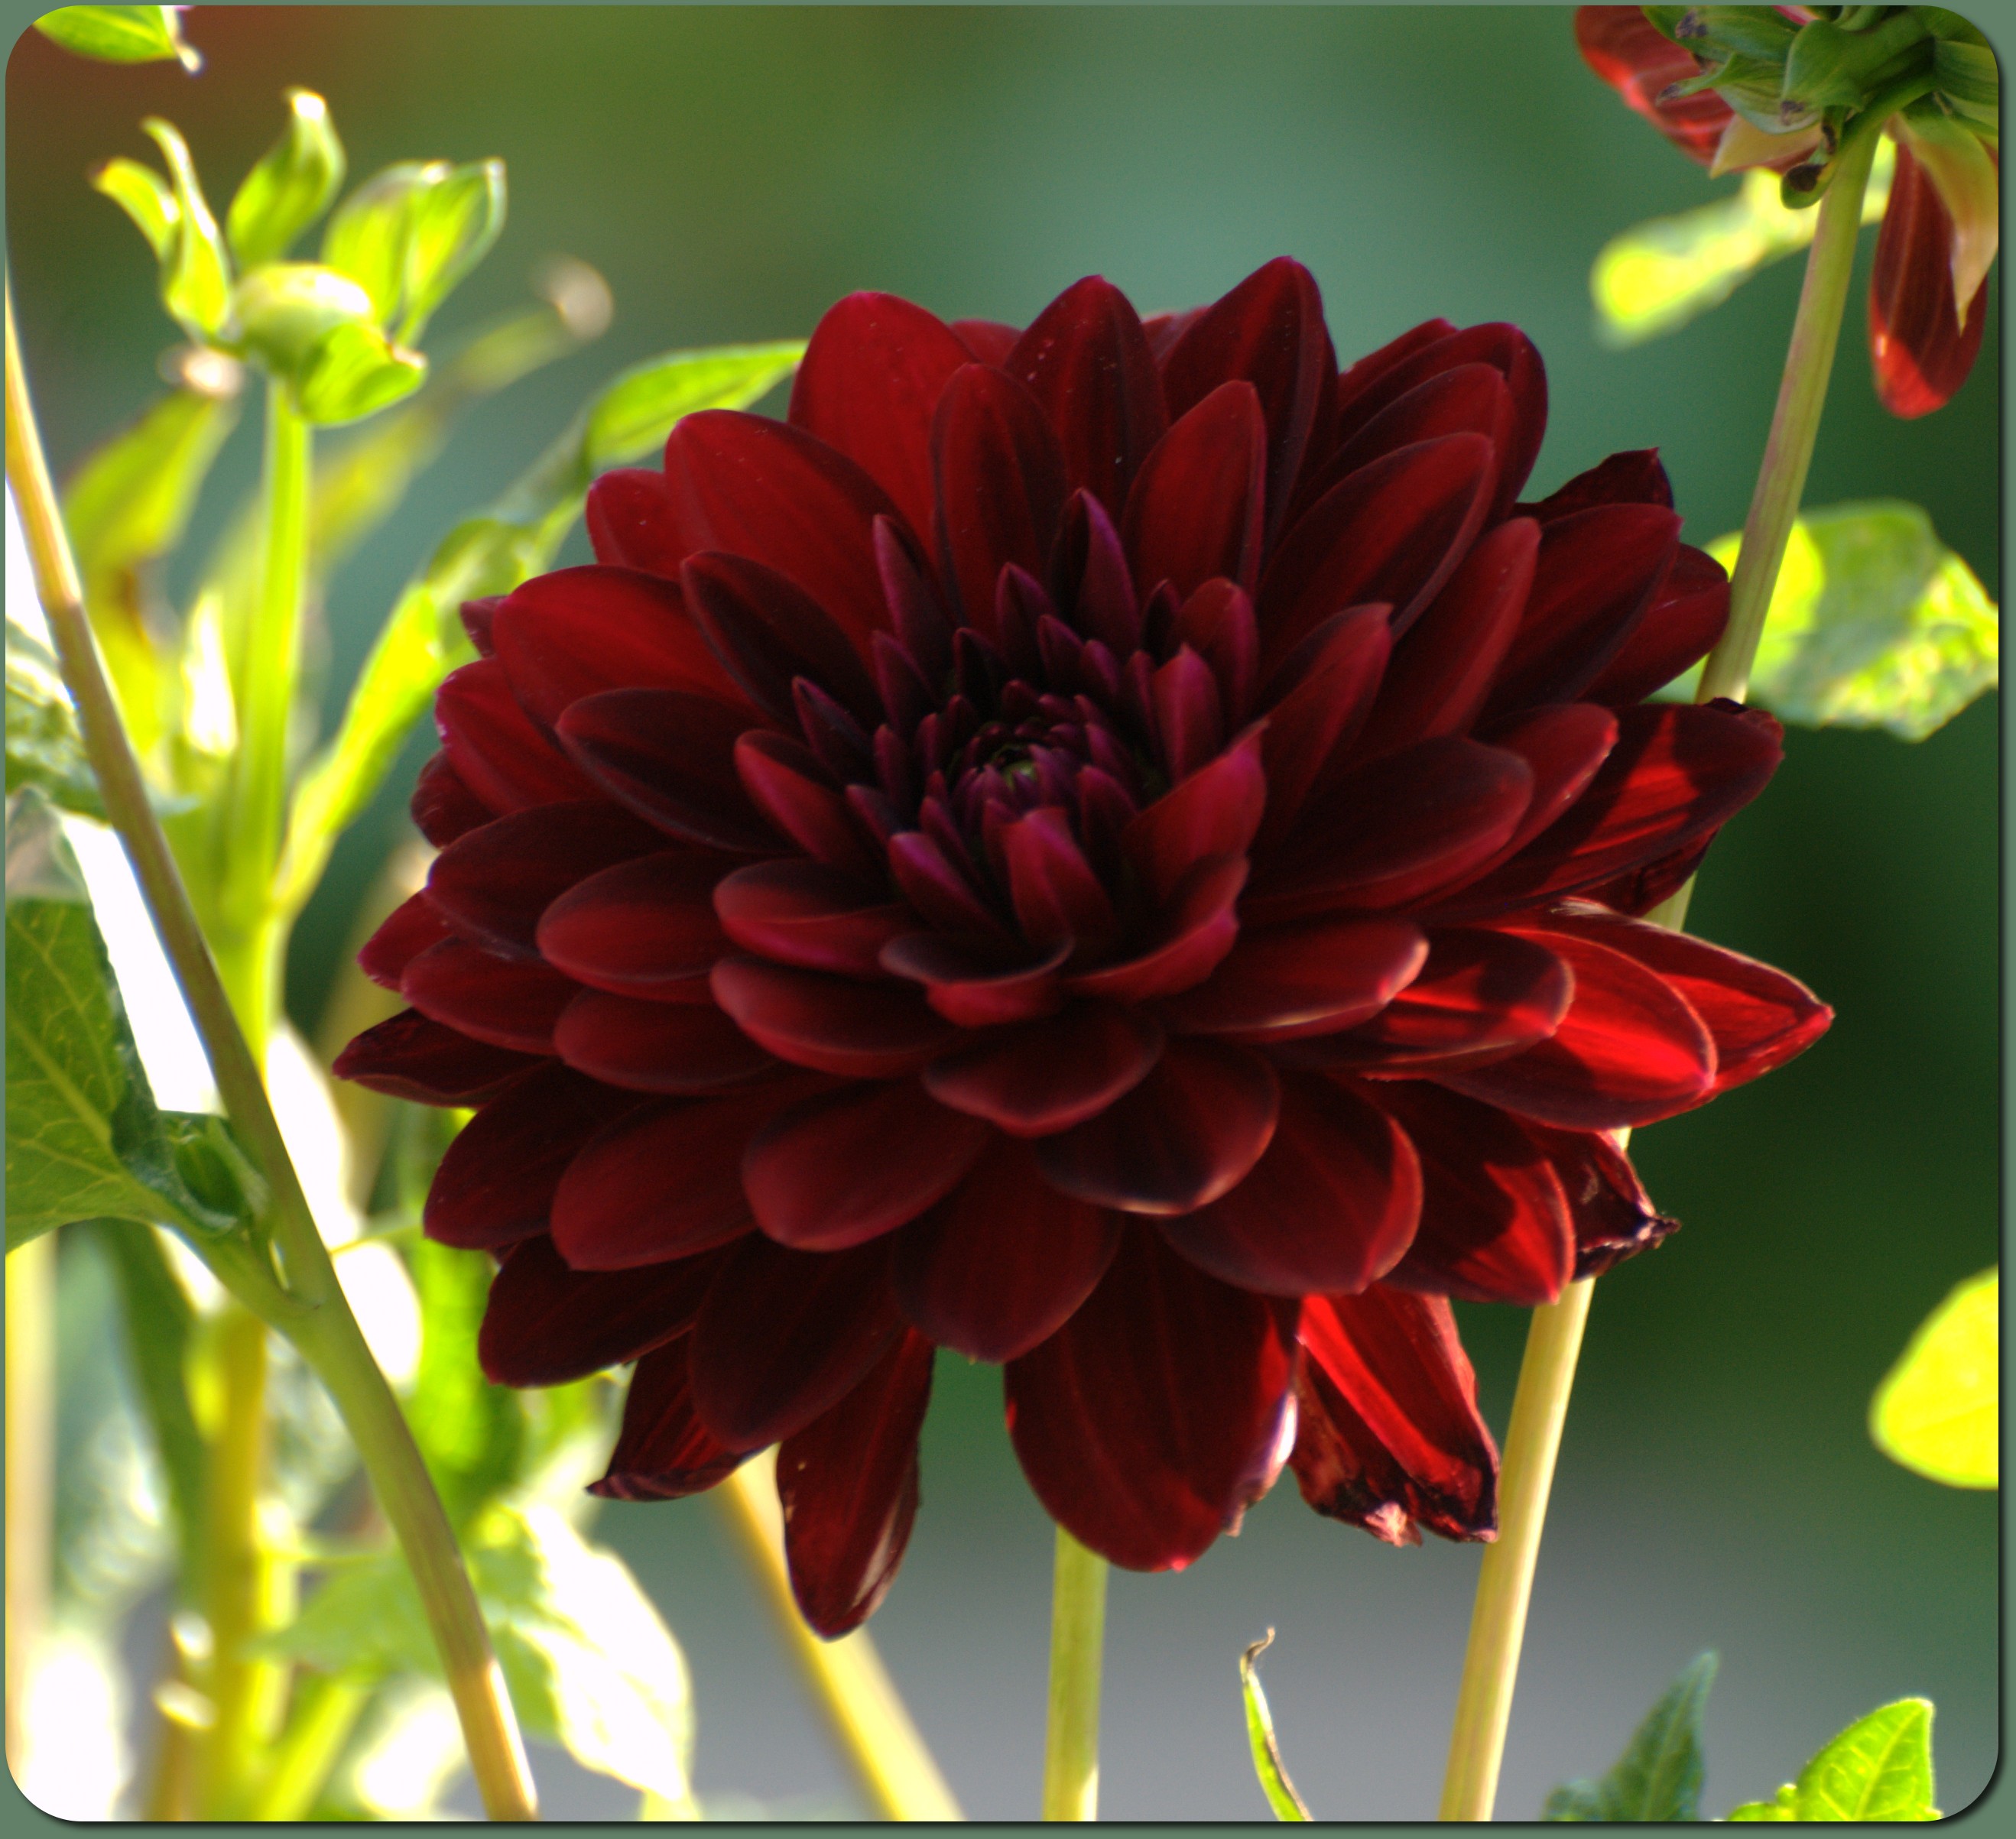
nature, plant, flower, petal, botany, flora, flowers, dahlia, floristry, platinumphoto, supershot, excellentsflowers, flowering plant, daisy family, plant stem, land plant